Streetwise priest

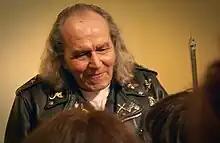
Guy Gilbert

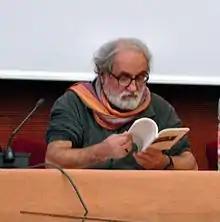
Alex Zanotelli

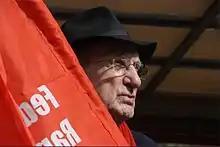
Andrea Gallo

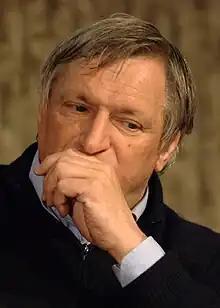
Luigi Ciotti

Streetwise priests are Roman Catholic priests who exercise their spiritual mandate by living in structures in direct contact with the "street", which is their mission land. Historical streetwise priests include Philip Neri (1515–1595) and John Bosco (1815–1888).